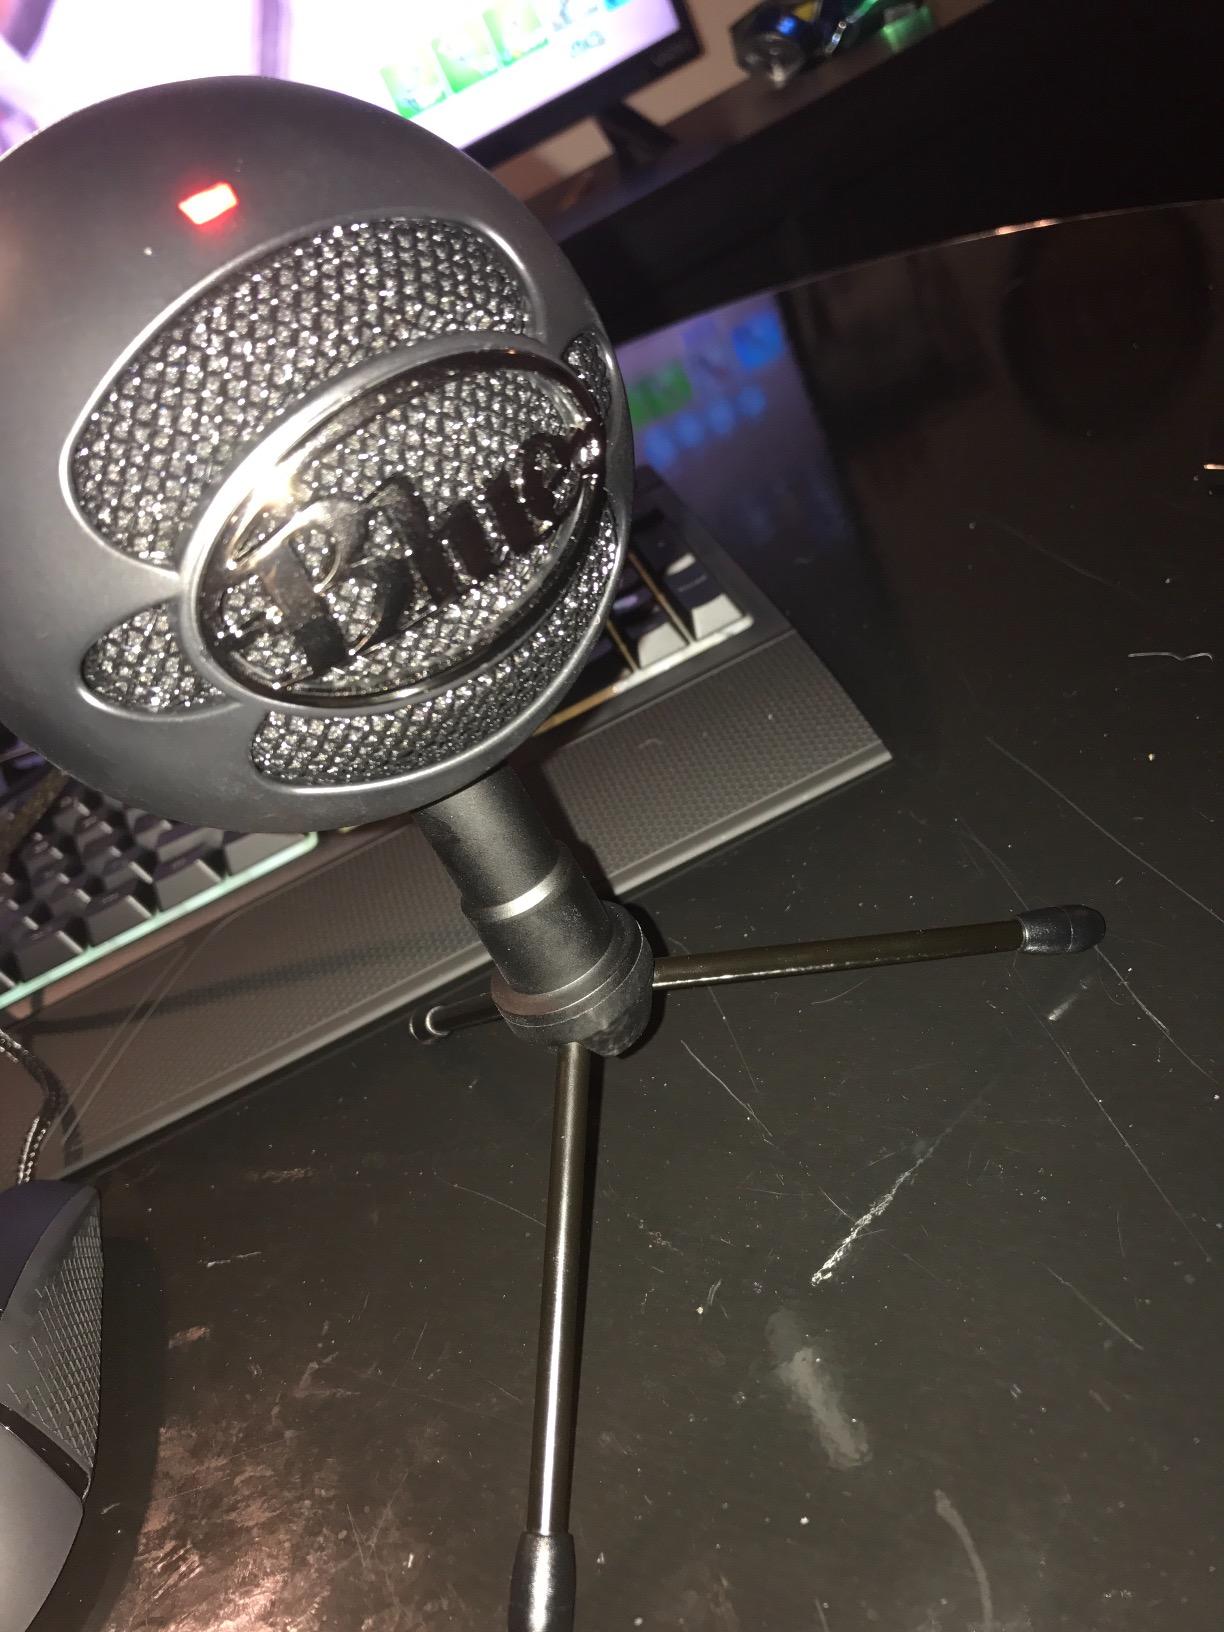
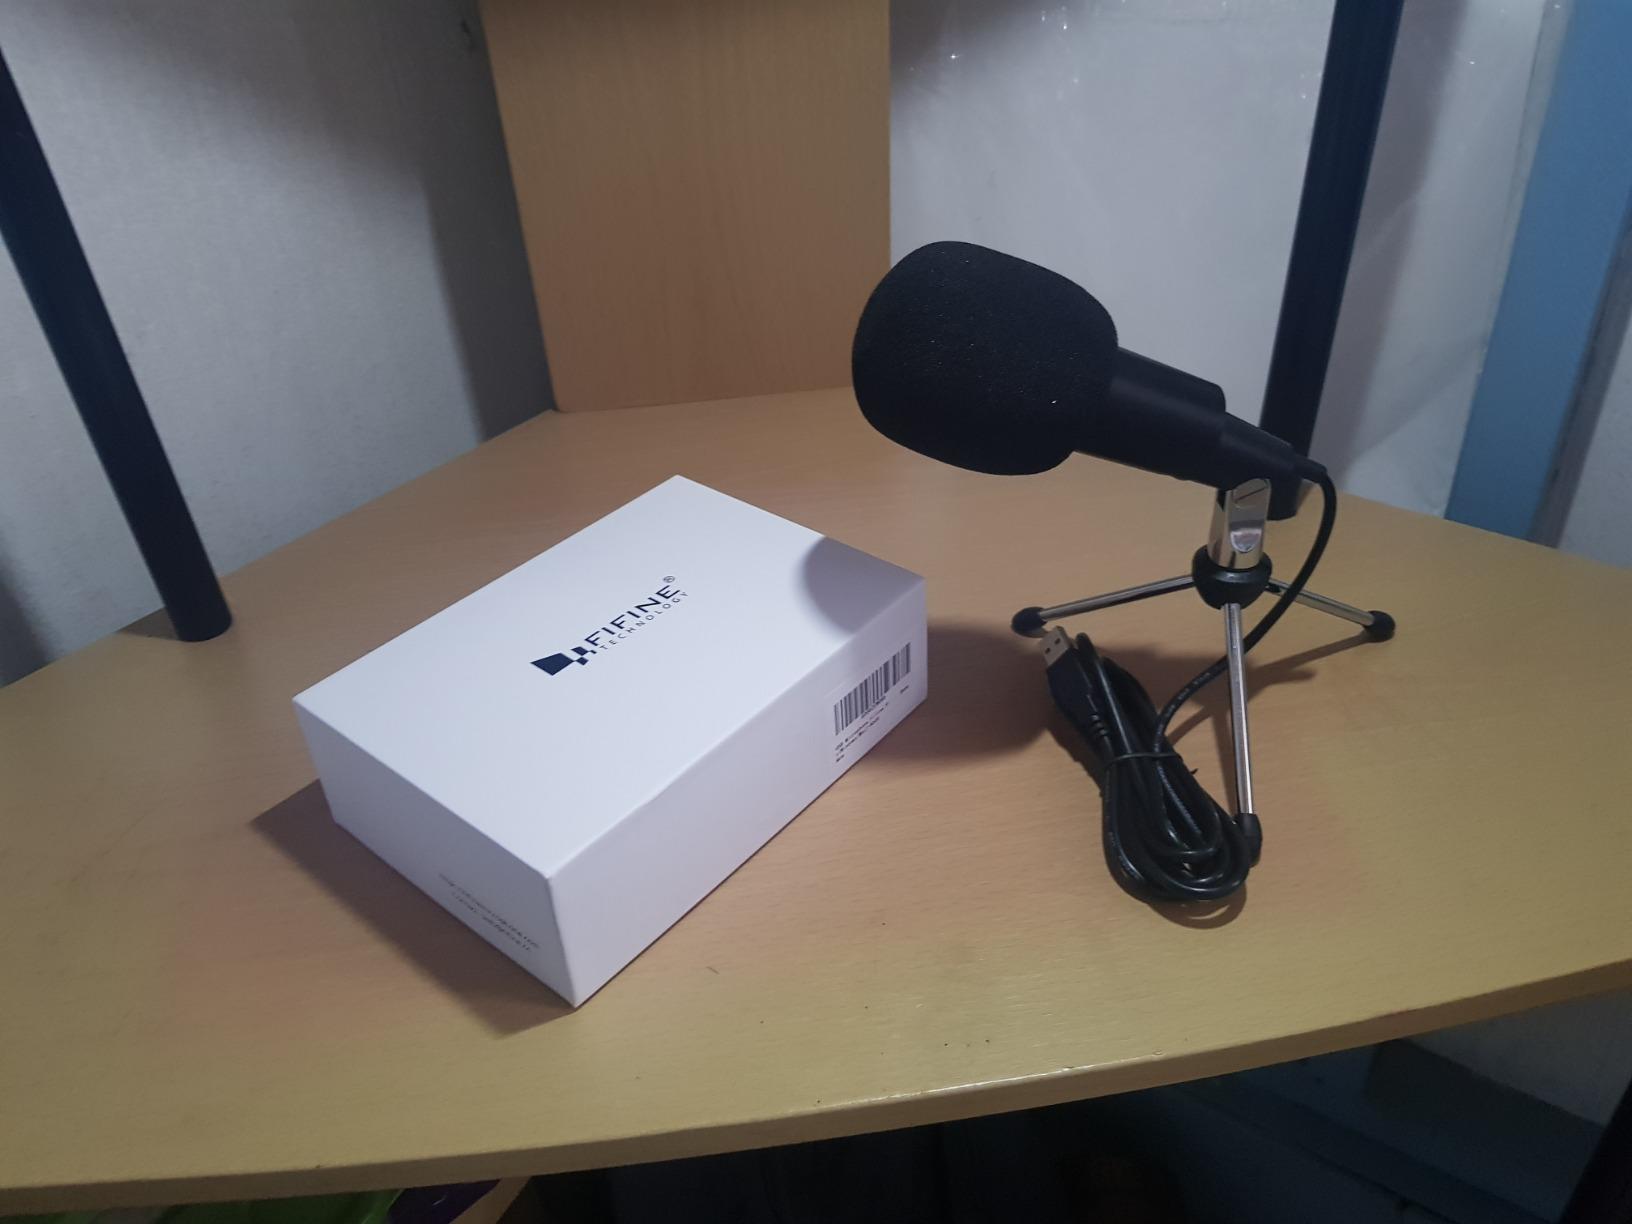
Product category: microphone
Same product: no